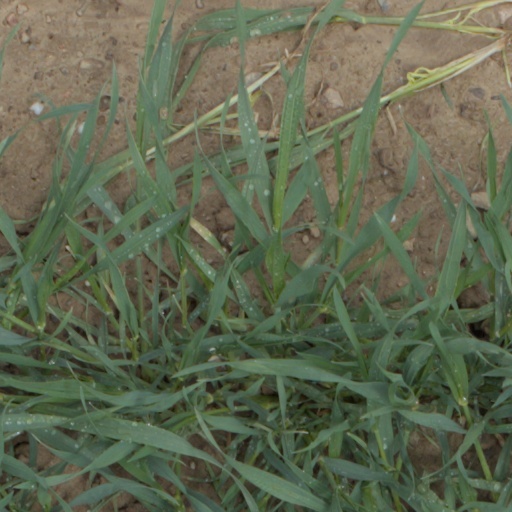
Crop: wheat